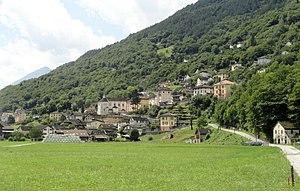
Serravalle est une commune suisse du canton du Tessin.